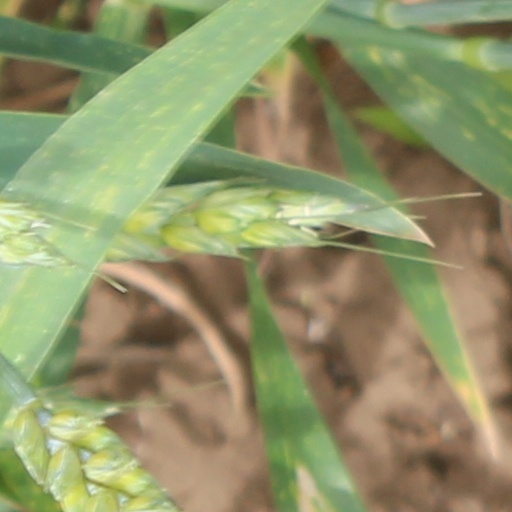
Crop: wheat